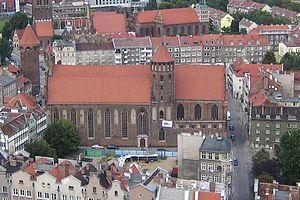
Gdańsk, est la 6ᵉ ville de Pologne par sa population. Située sur la mer Baltique, c'est la plus grande ville portuaire polonaise. Ayant été le chef-lieu de la voïvodie de Gdańsk entre 1975 et 1998, la ville est, depuis 1998, le chef-lieu de la voïvodie de Poméranie, avec le rang de powiat-ville.